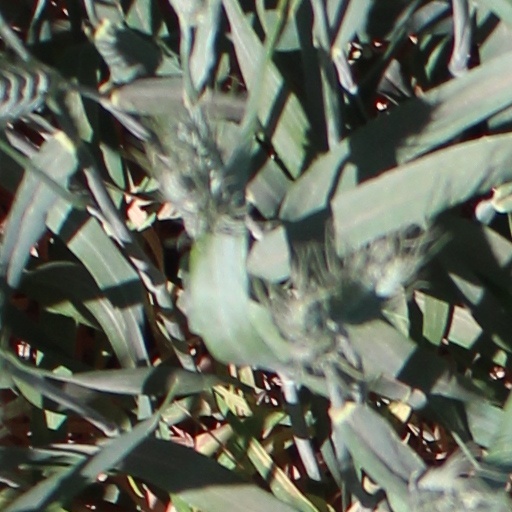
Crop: wheat